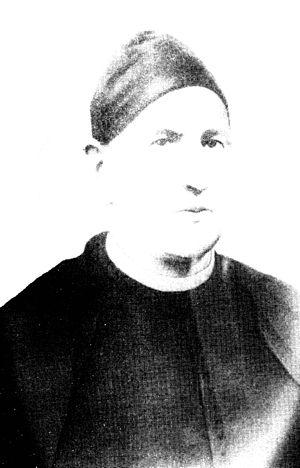
Missão Abreviada est le titre d’un livre de prédication rédigé par le prêtre catholique Manuel José Gonçalves Couto et paru au Portugal en 1859.
Manuel José Gonçalves Couto était un prêtre catholique, prédicateur itinérant et écrivain portugais.